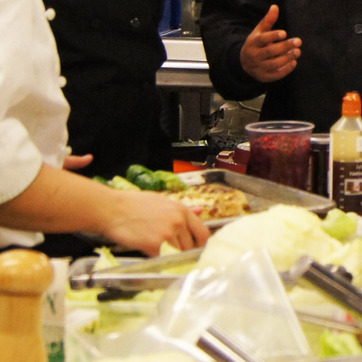
Material: food